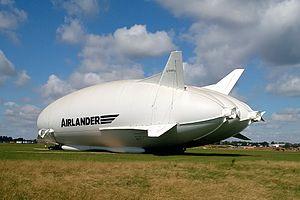
L'Hybrid Air Vehicles HAV 304 / Airlander 10 est un ballon dirigeable hybride conçu et fabriqué par l'entreprise britannique Hybrid Air Vehicles. En 2016, il est le plus gros aéronef volant.